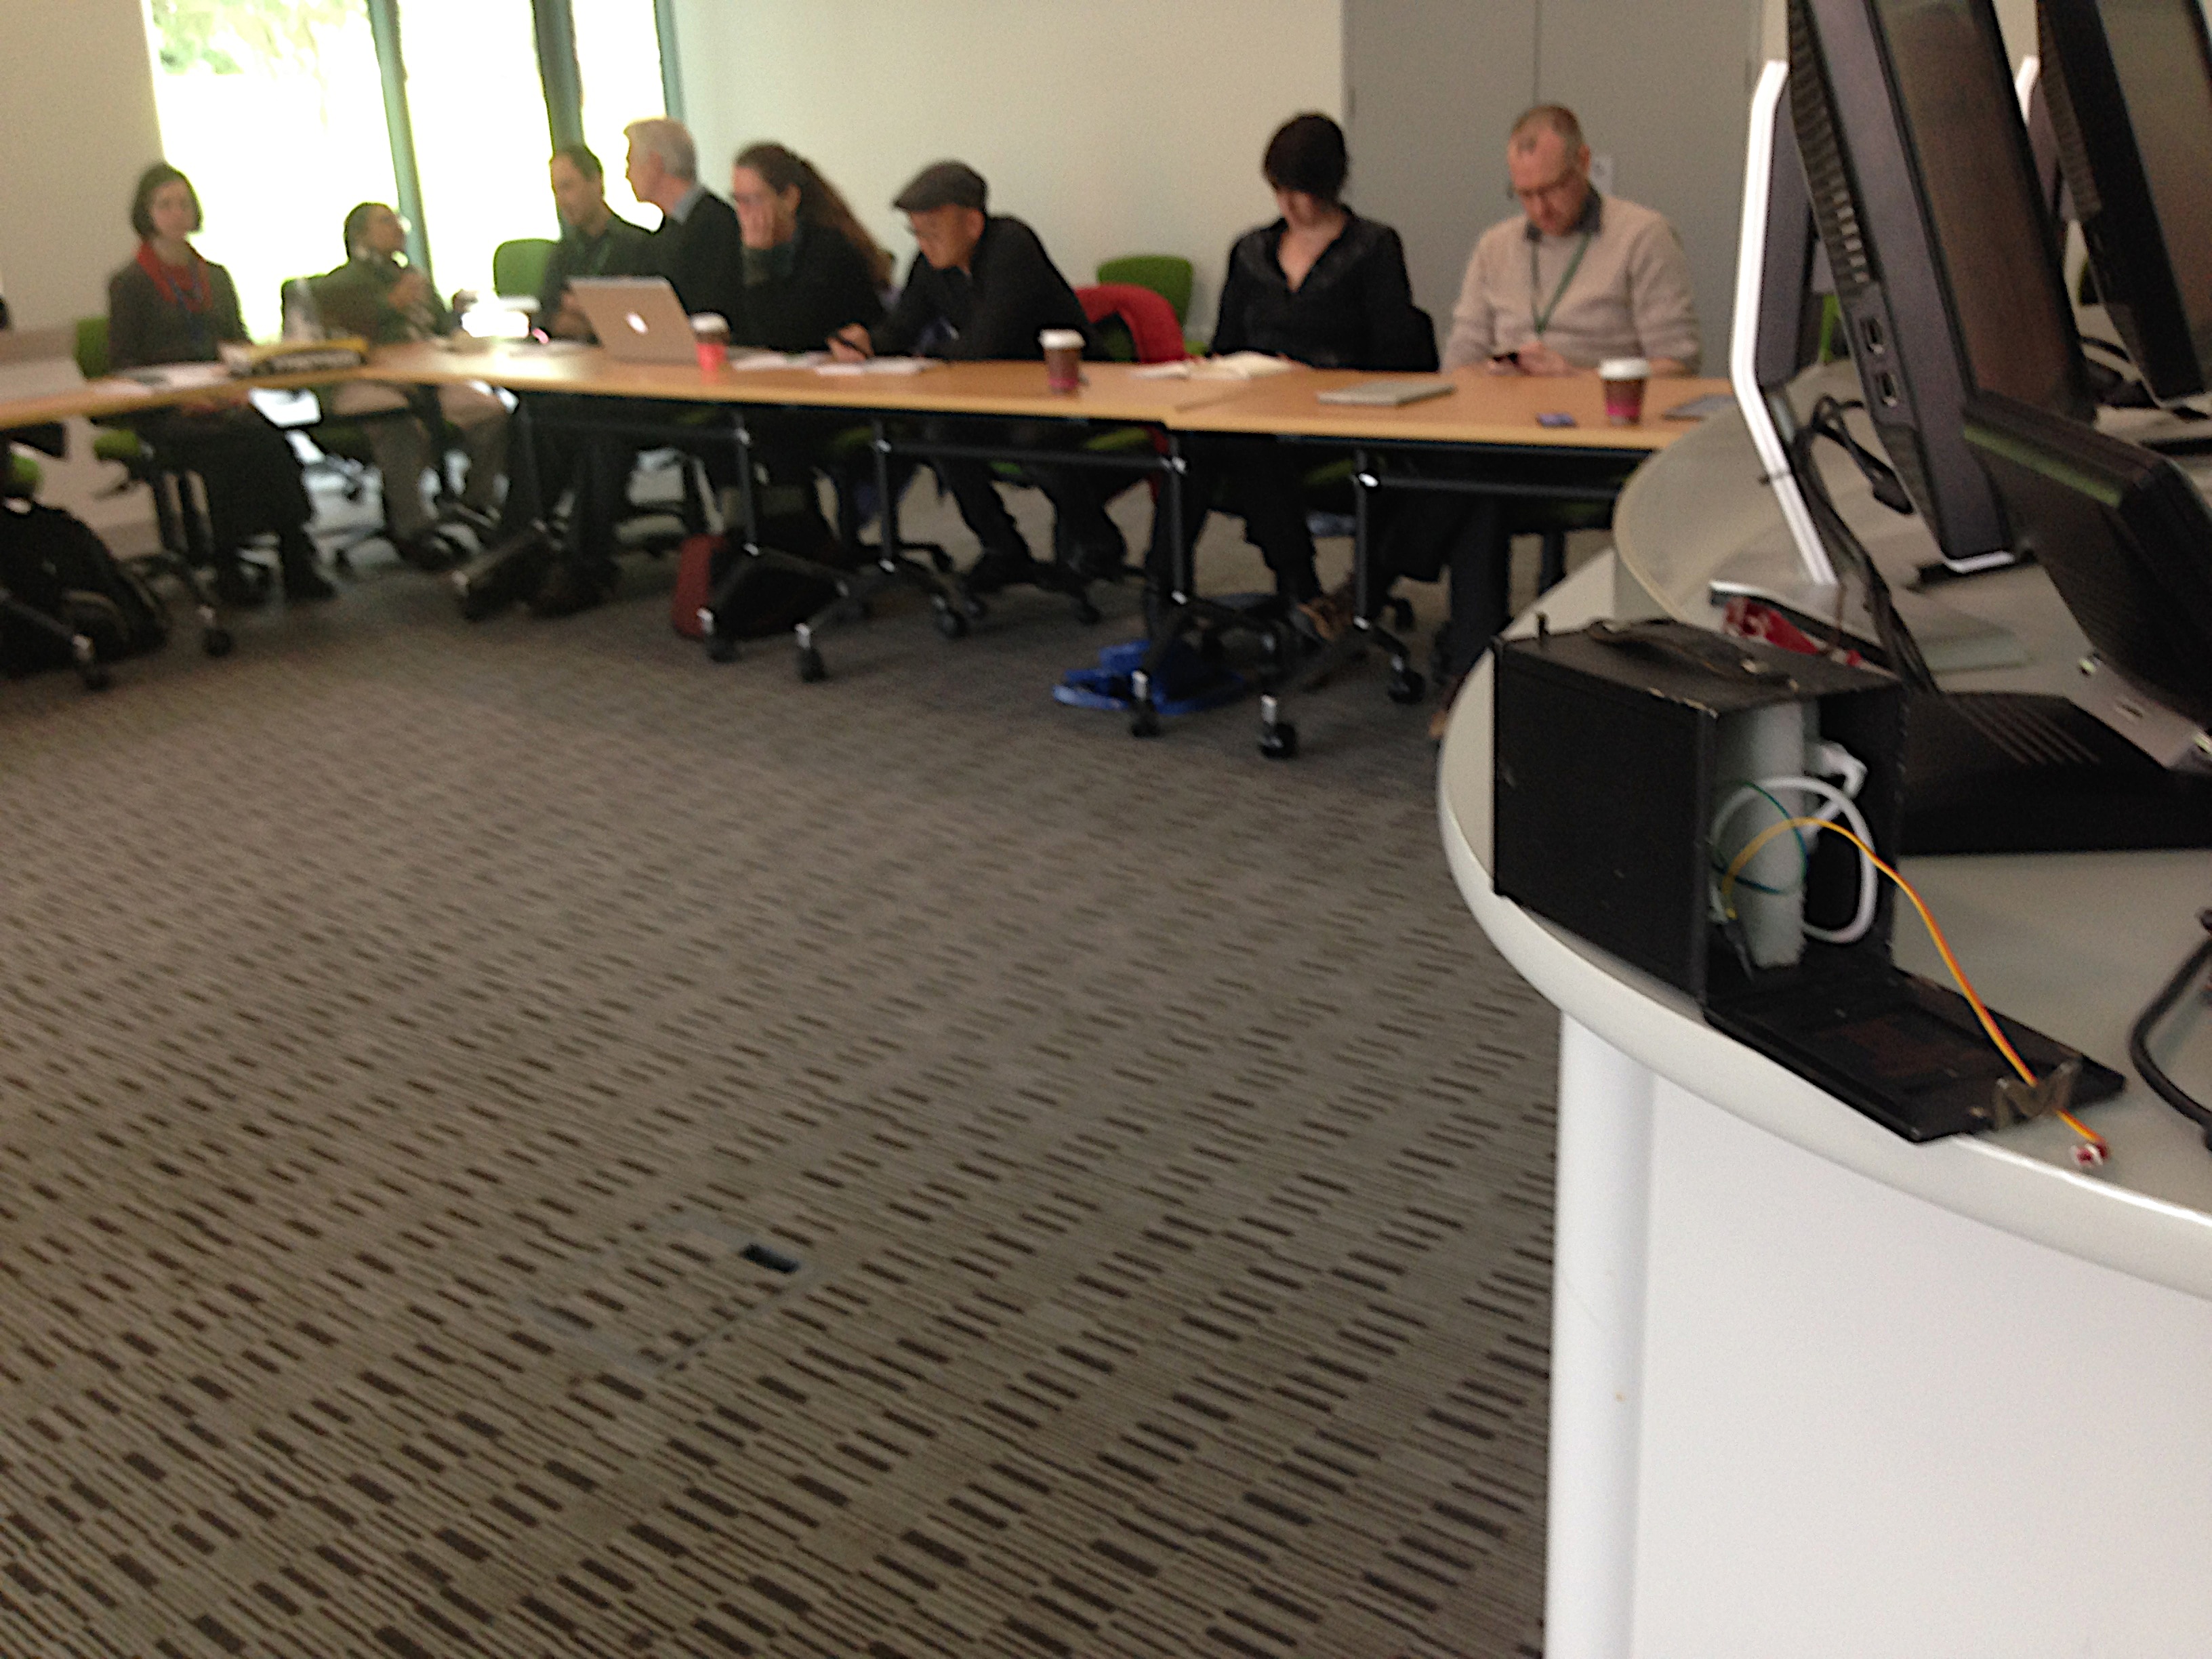
technology, floor, furniture, storybox, institution, flooring